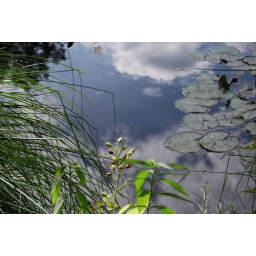
The puffy white clouds reflect in the pond giving the lake water a multi-dimensional feel.